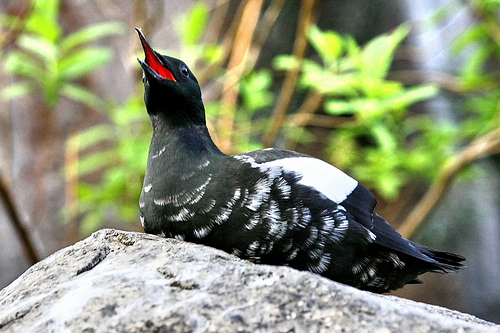
this bird has a long and pointy black beak that is open.
a black fowl with bright orange inside its beak, white wings and white tufts all over.
this is a black bird with white spots and a black pointed beak.
this relatively large bird has a mostly black belly with a pattern of some white marks on it with a white and black back.
large primarily black bird with white specs on lower body and wingsa bird that has an all over black crown, eyering, nape, and throat, breast side and abdomen with white specks all covering the side, belly, breast and abdomen.
this bird has wings that are black and has a long billthe bird has a spotted belly and a long black throat.
a black bird with white wings and red bill.
this bird has an all black head and throat, with white spots on its' body.
Species: Pigeon Guillemot